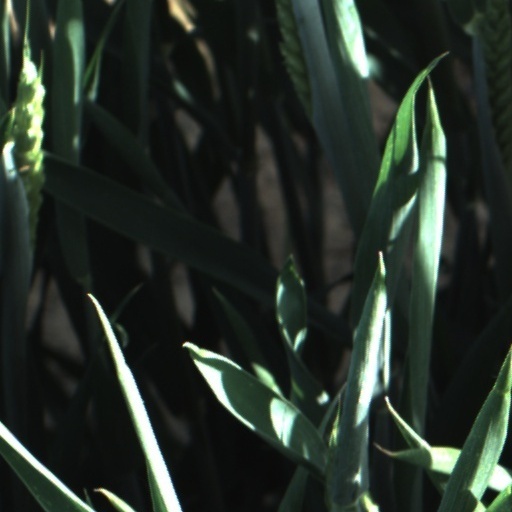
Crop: wheat